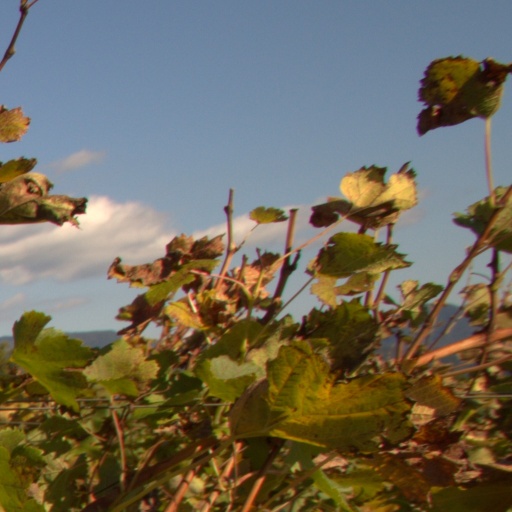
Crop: grape